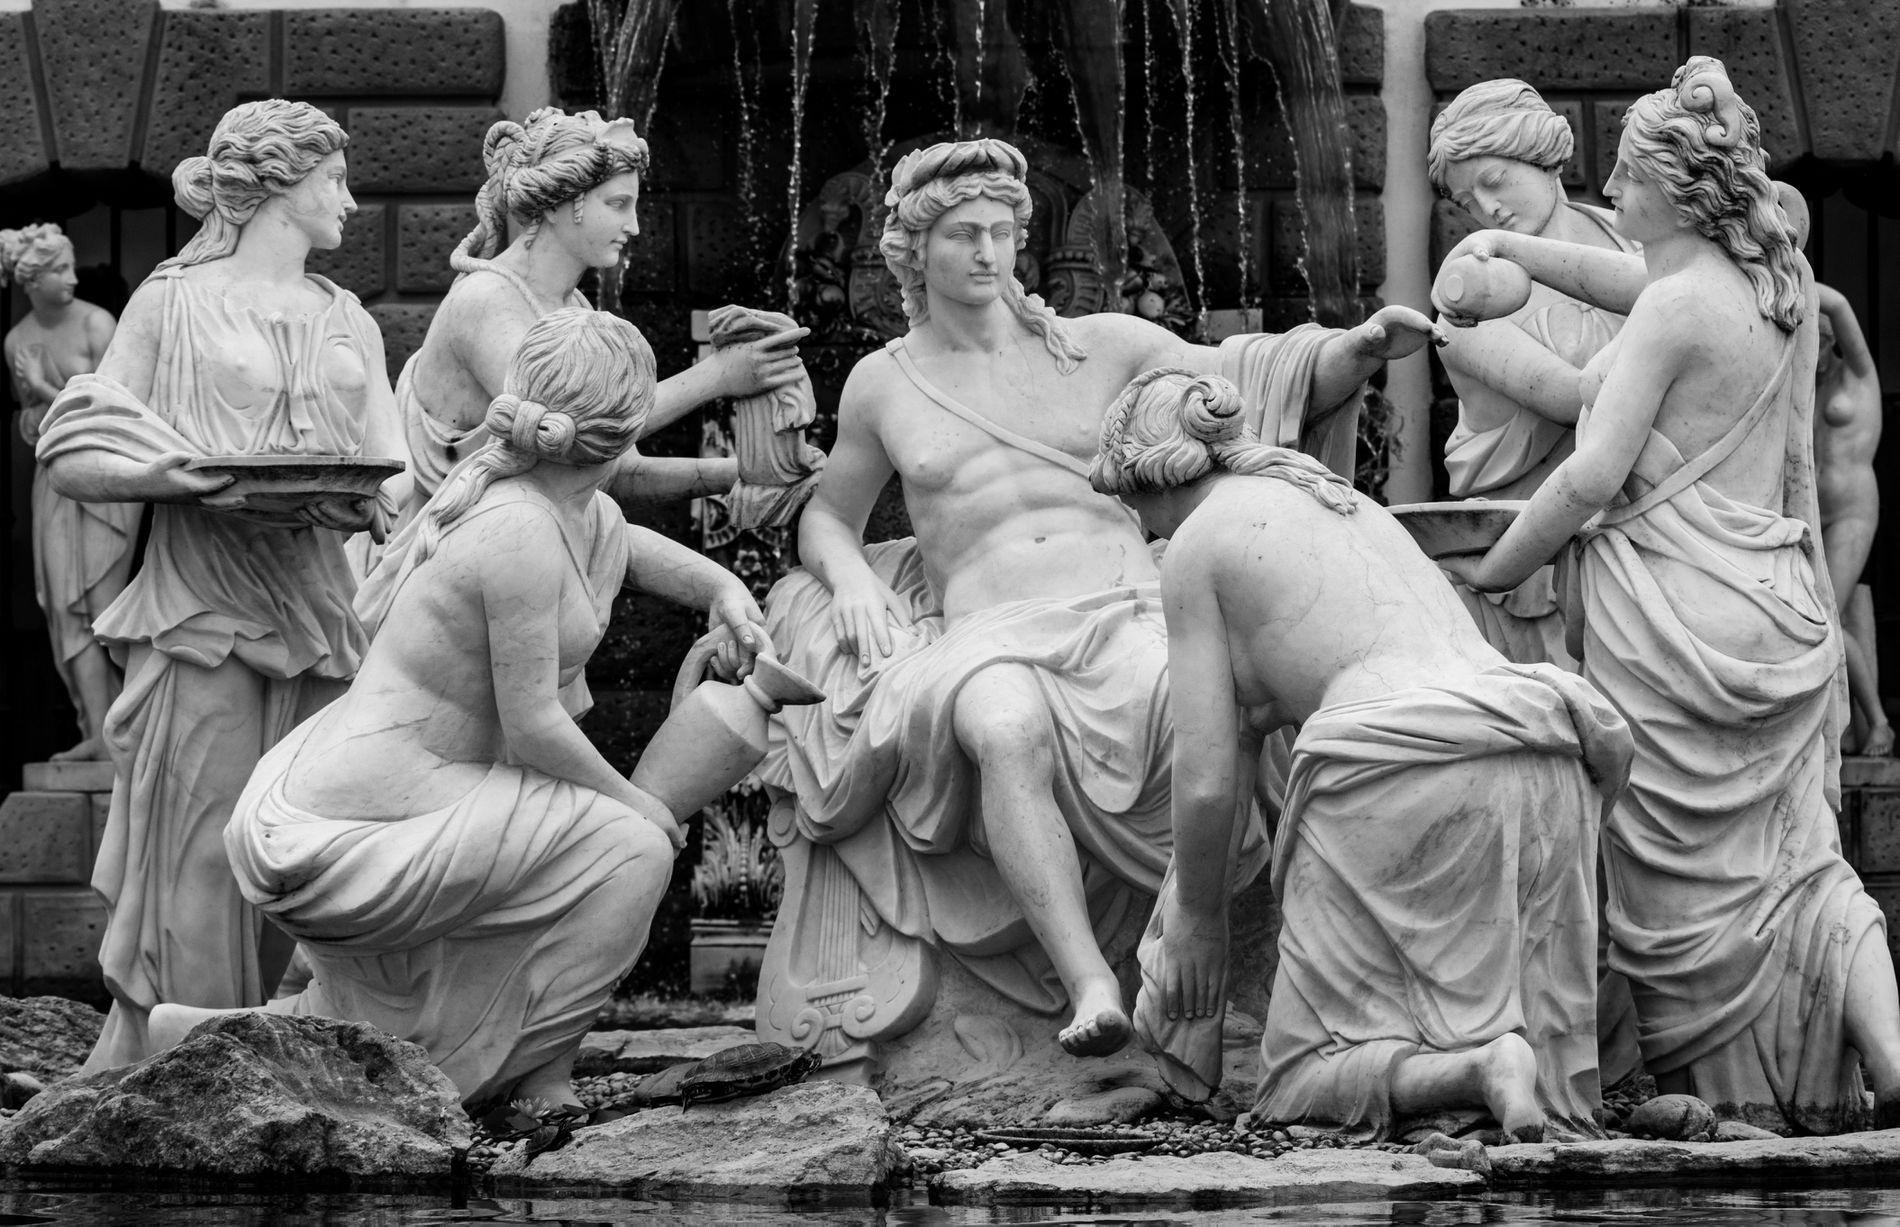
Classical Fountain Sculpture.
A large marble sculpture features a central male figure seated on an ornate throne, surrounded by multiple female figures engaged in various gestures, including offering pouring water from a jug, and assisting him. A classical lyre rests beside the central figure, while a small turtle is positioned near his foot, adding symbolic depth. The figures are carved in fine detail with flowing garments and lifelike poses. Water flows behind them as part of an elaborate fountain structure, and large stone rocks are placed at the base.
Captured in grayscale at a frontal angle, this detailed photo showcases a dramatic and lifelike classical sculpture group within a fountain. The marble textures and flowing water add realism, while the symmetrical composition and rich detailing evoke a grand, historical atmosphere.
Labels: Architecture, Fountain, Water, Adult, Bride, Female, Person, Wedding, Woman, Male, Man, Back, Body Part, Art, Face, Head, Sculpture, Statue, Clothing, Footwear, Shoe, Statues, Women statues, Jug, Rocks, Classical Lyre, Turtle